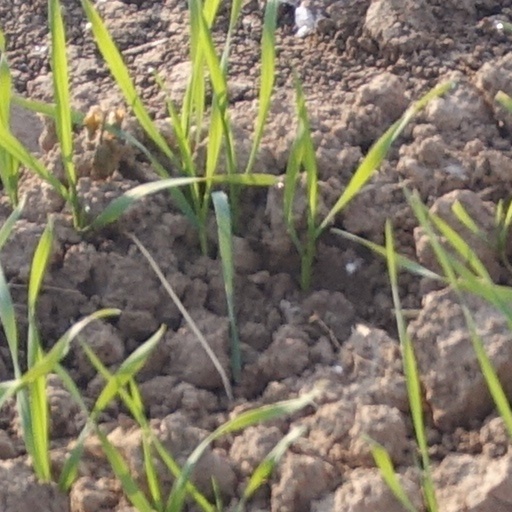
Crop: wheat